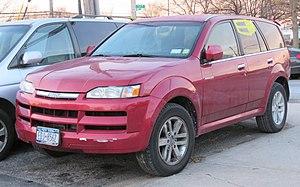
Le Isuzu Axiom est un SUV produit par la marque japonaise Isuzu de 2002 à 2004. Il était vendu exclusivement aux États-Unis.